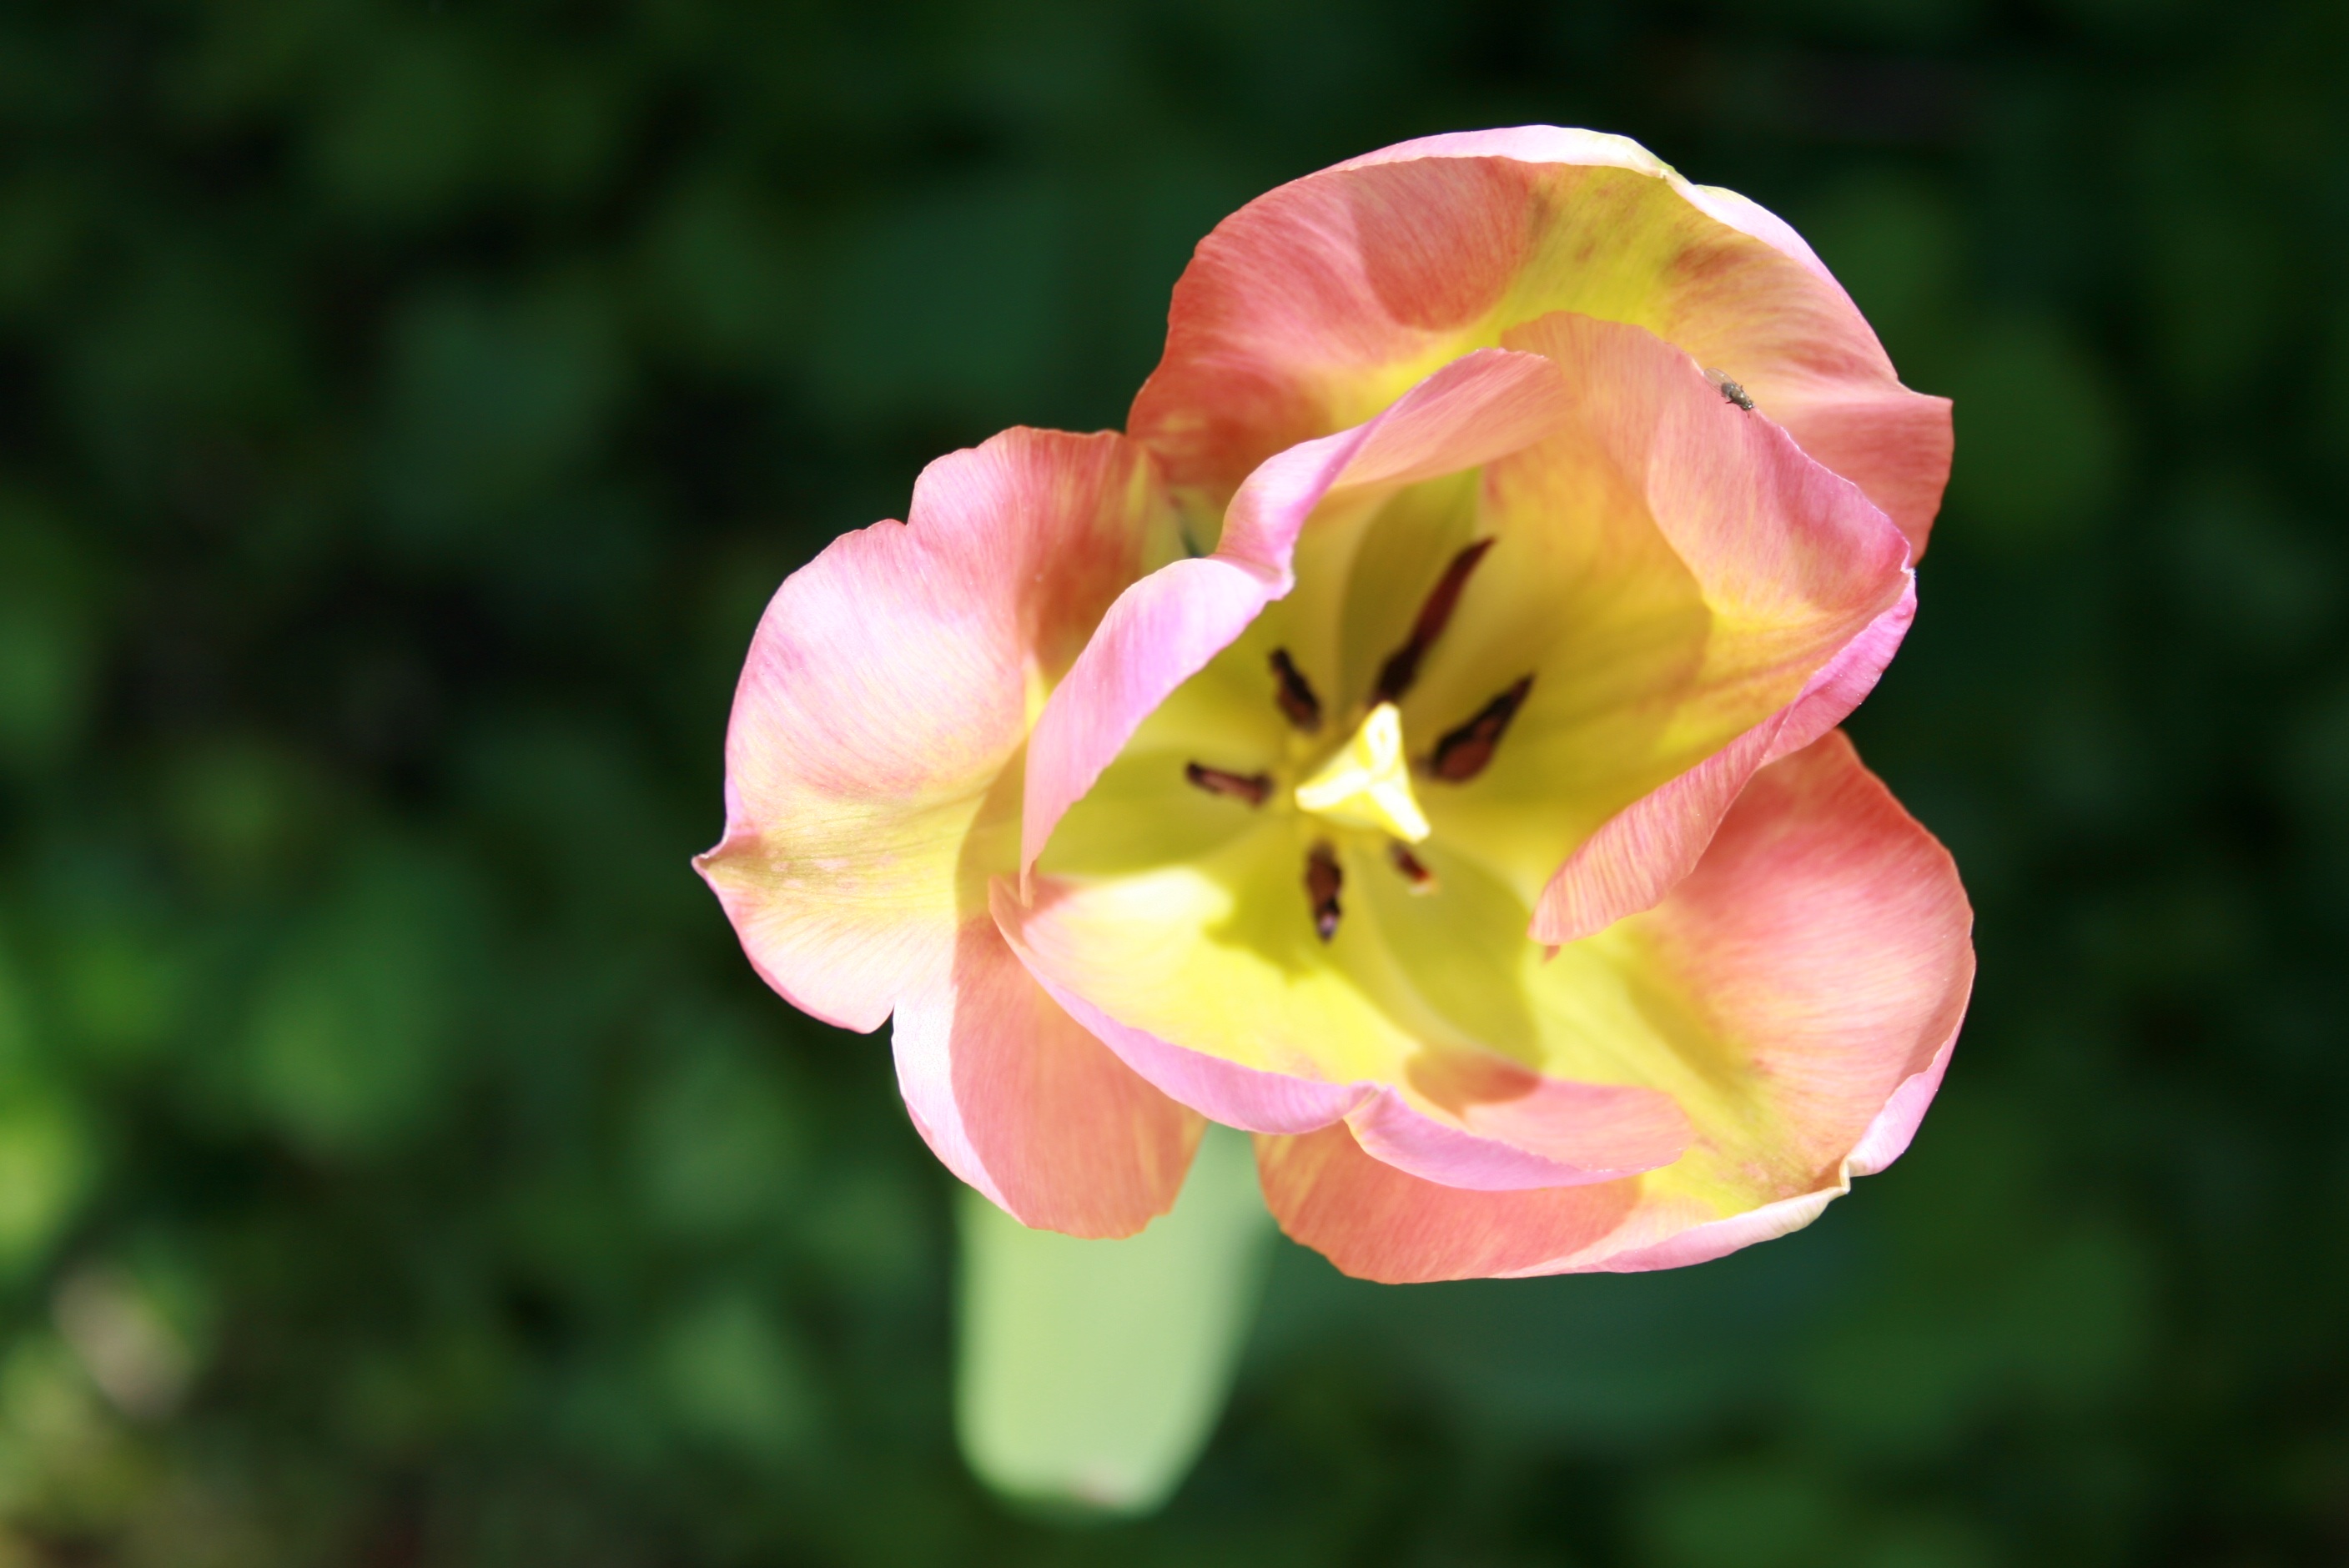
nature, blossom, plant, photography, flower, petal, tulip, rose, spring, green, macro, botany, blooming, colorful, yellow, garden, pink, flora, wildflower, petals, macro photography, flowering plant, rose family, plant stem, land plant